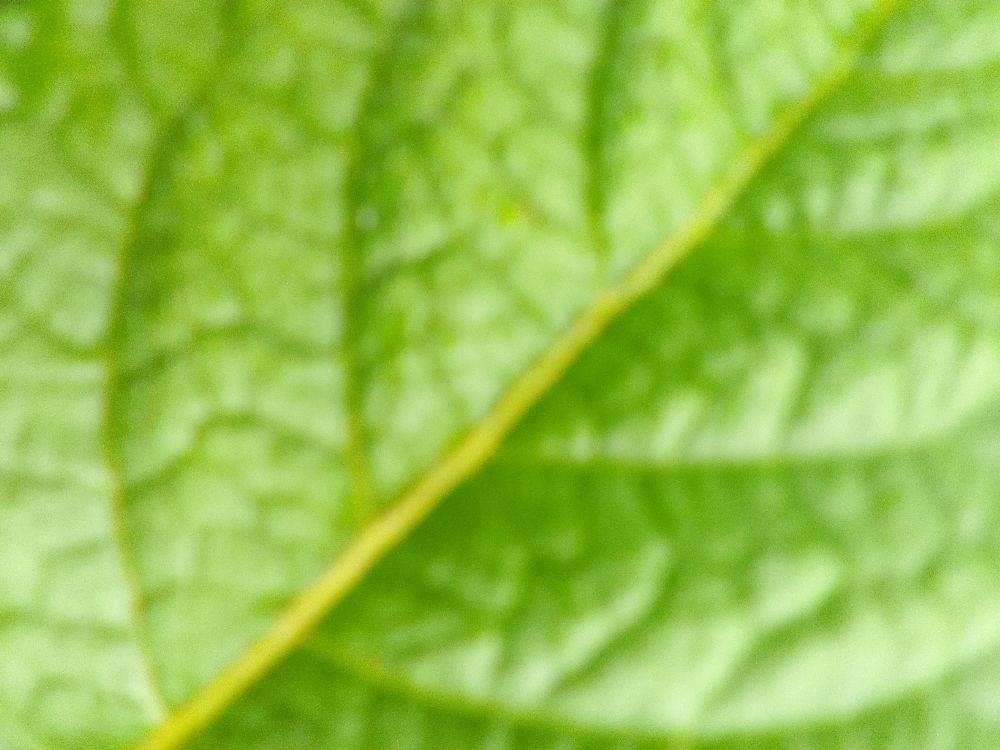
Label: Healthy